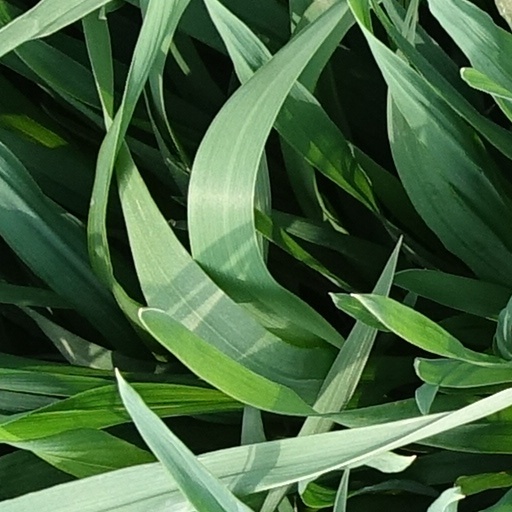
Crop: wheat